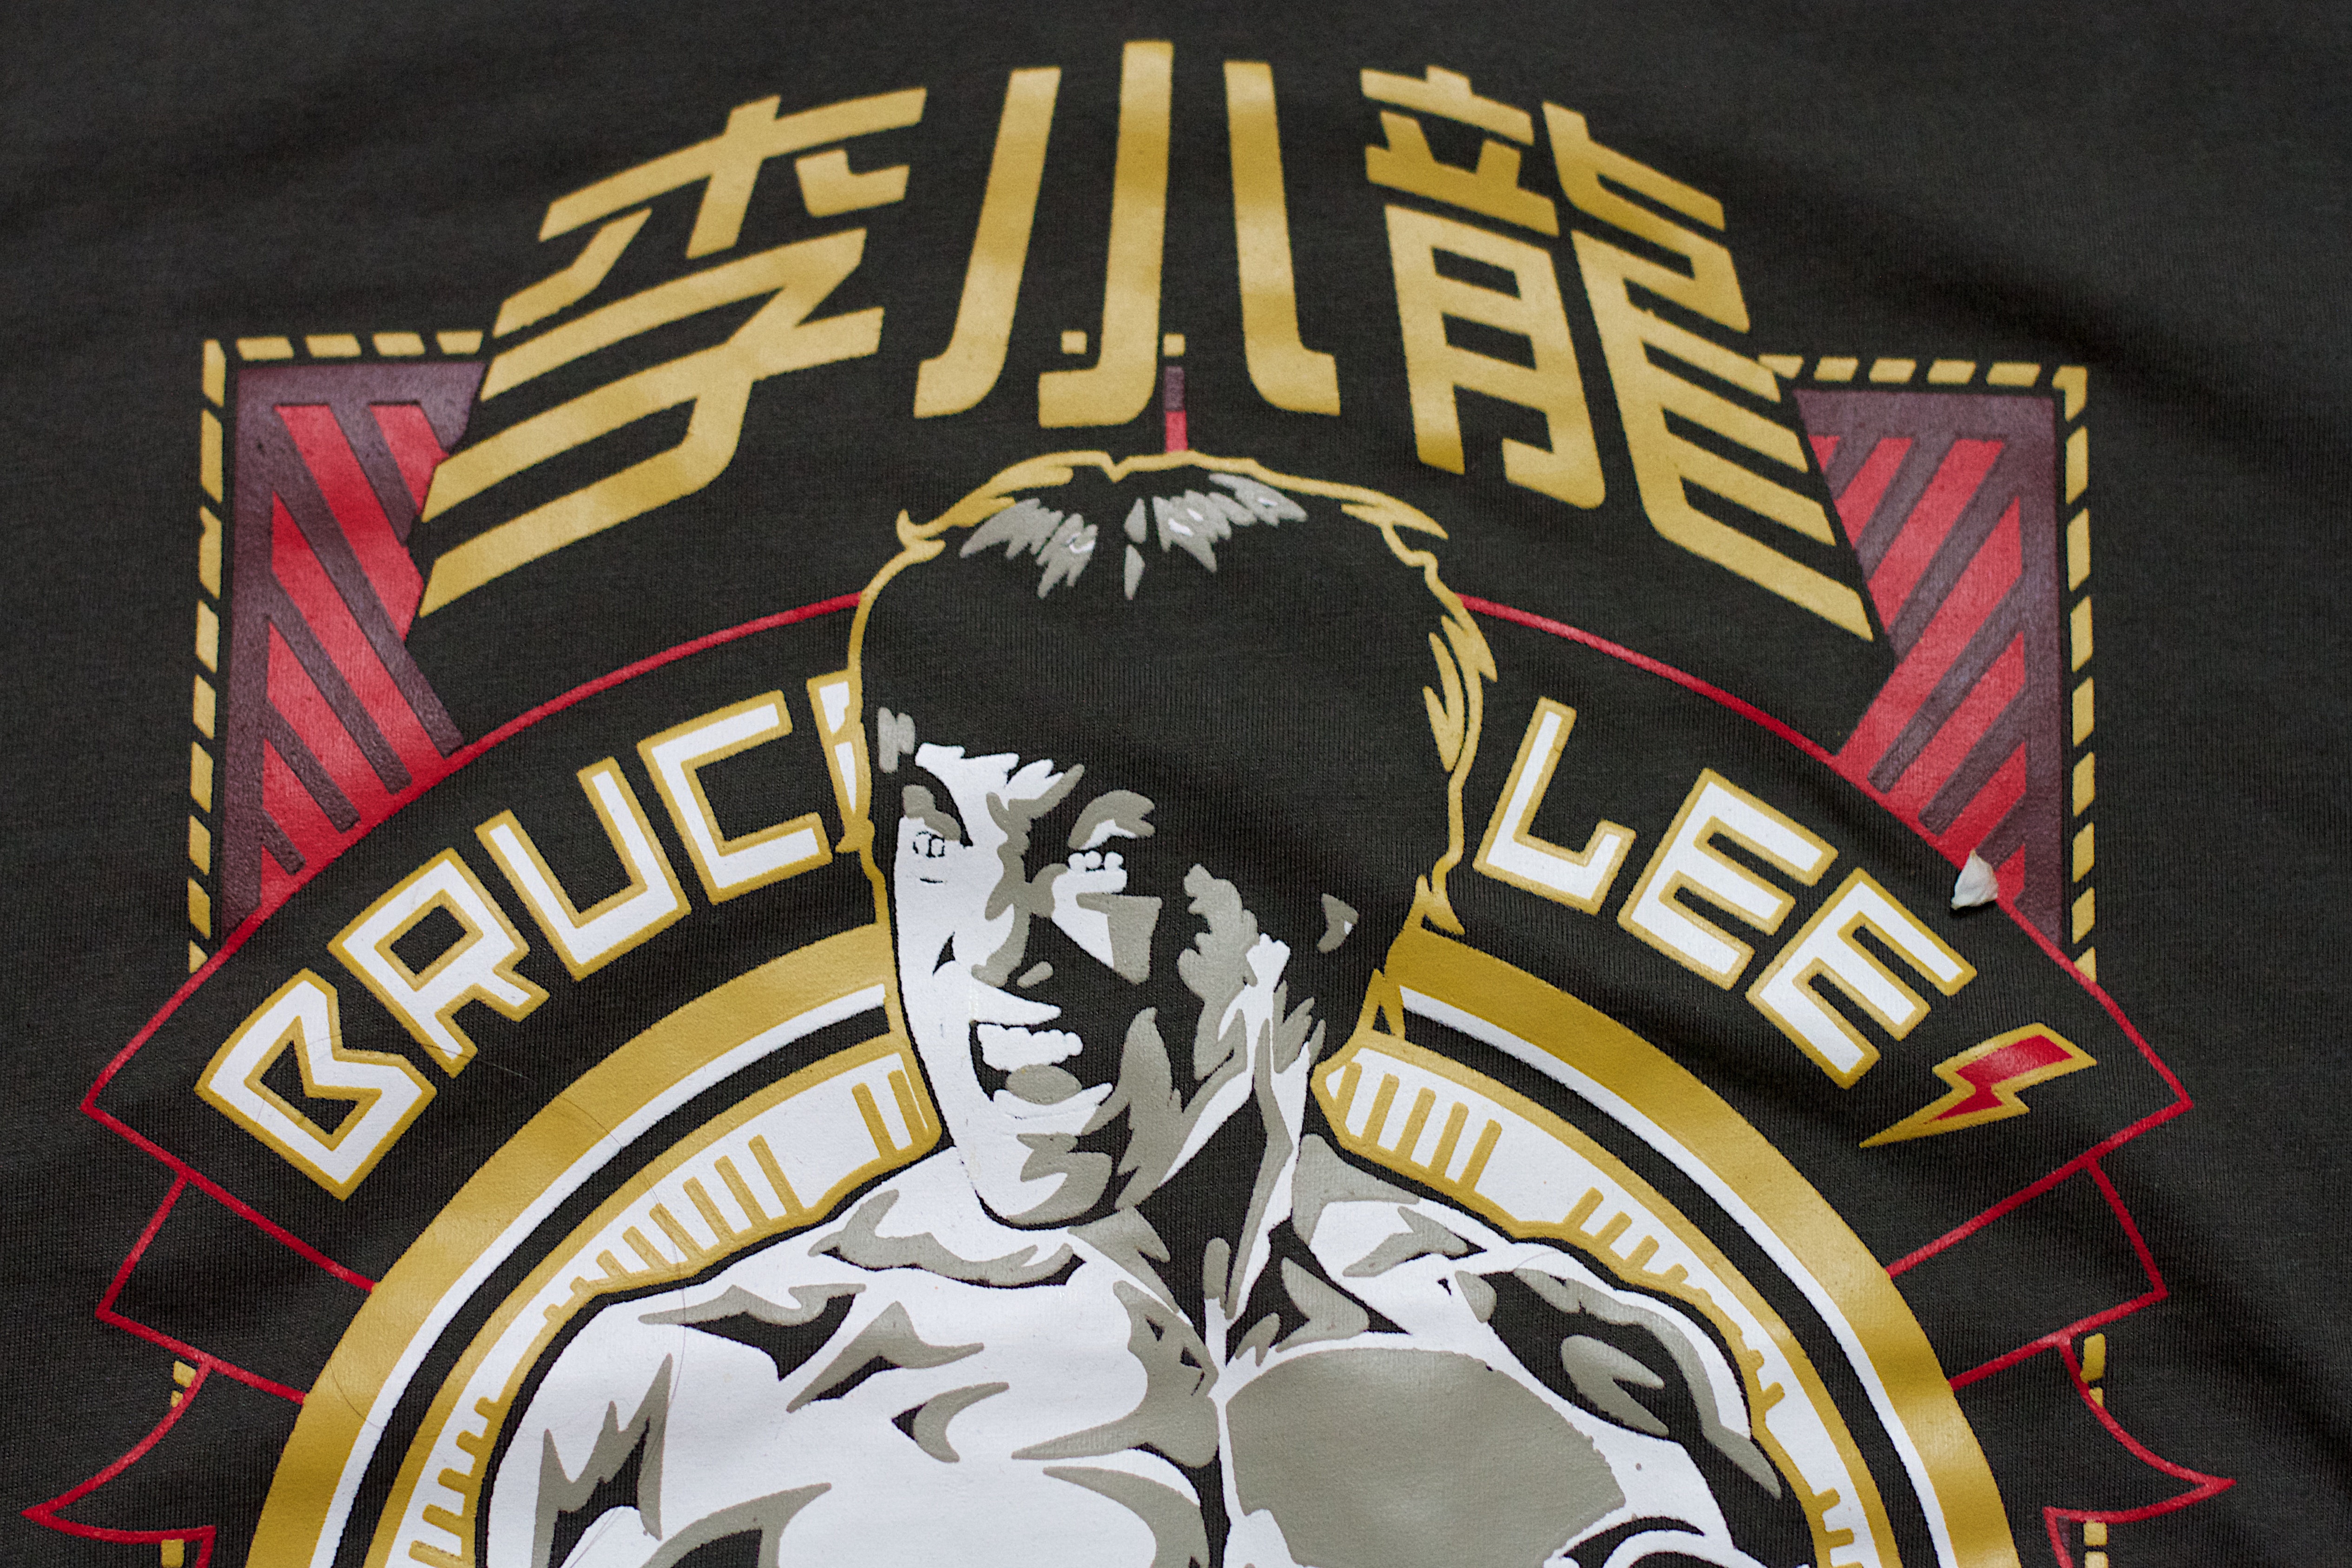
clothing, art, t shirt, album cover